Answer in natural language. Considering the relative positions, where is black leather armchair with respect to black colour tv stand? Choose between the following options: right or left
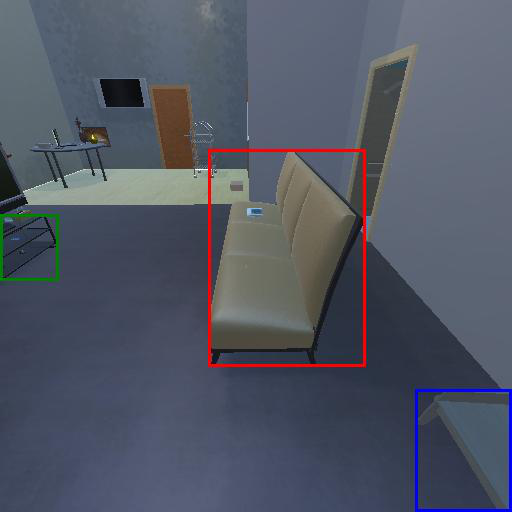
<answer>right</answer>